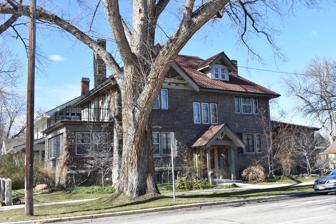
Building: H. R. Neitzel House
Country: United States of America
Year built: 1918
United States historic place H. R. Neitzel House U.S. National Register of Historic Places The H.R. Neitzel House in 2019 Show map of Idaho Show map of the United States Location 705 N. 9th St., Boise, Idaho Coordinates 43°37′16″N 116°11′57″W / 43.62111°N 116.19917°W / 43.62111; -116.19917 ( H. R. Neitzel House ) Area less than one acre Built 1918 ( 1918 ) Built by Michel, Frank Architect Tourtellotte and Hummel Architectural style Tudoresque MPS Tourtellotte and Hummel Architecture TR NRHP reference No. 82000229 Added to NRHP November 17, 1982 The H.R. Neitzel House in Boise , Idaho , is a 2 + 1 ⁄ 2 -story Tudor Revival house designed by Tourtellotte & Hummel and constructed of sandstone by contractor Frank Michel in 1918. The house features a hip roof with half-timber gables. Herman R. Neitzel was an investor in Boise, and he owned the Bannock Motor Sales Company, an automobile dealership and successor to the Central Auto Company, purveyors of Maxwell cars and Garford trucks. He lived at the H.R. Neitzel House from its construction until his death in 1963. References